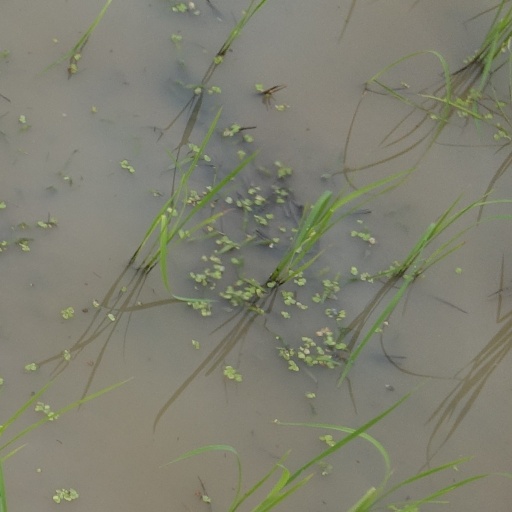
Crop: rice